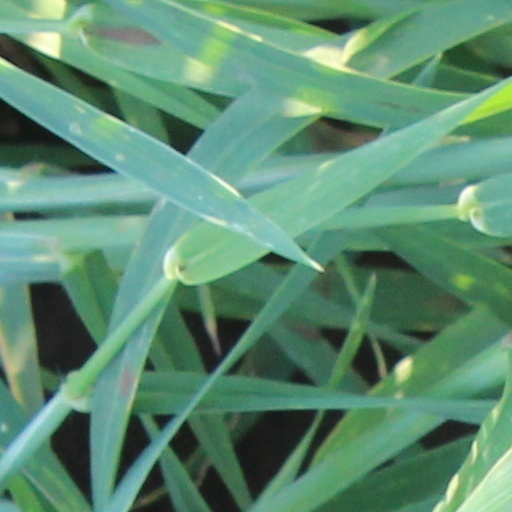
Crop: wheat